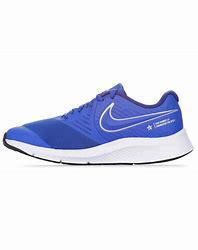
Brand: Nike
Model: Star Runner 2